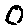
Label: 0